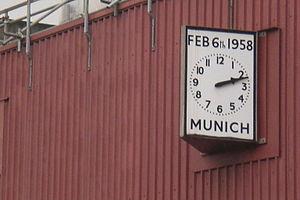
Old Trafford est un stade de football situé dans le comté du Grand Manchester, en Angleterre.